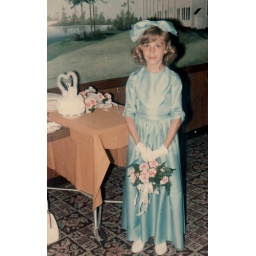
As a flower girl at Darlene and George's wedding in 1966 at the newly-opened Glenwood Manor in Overland Park.